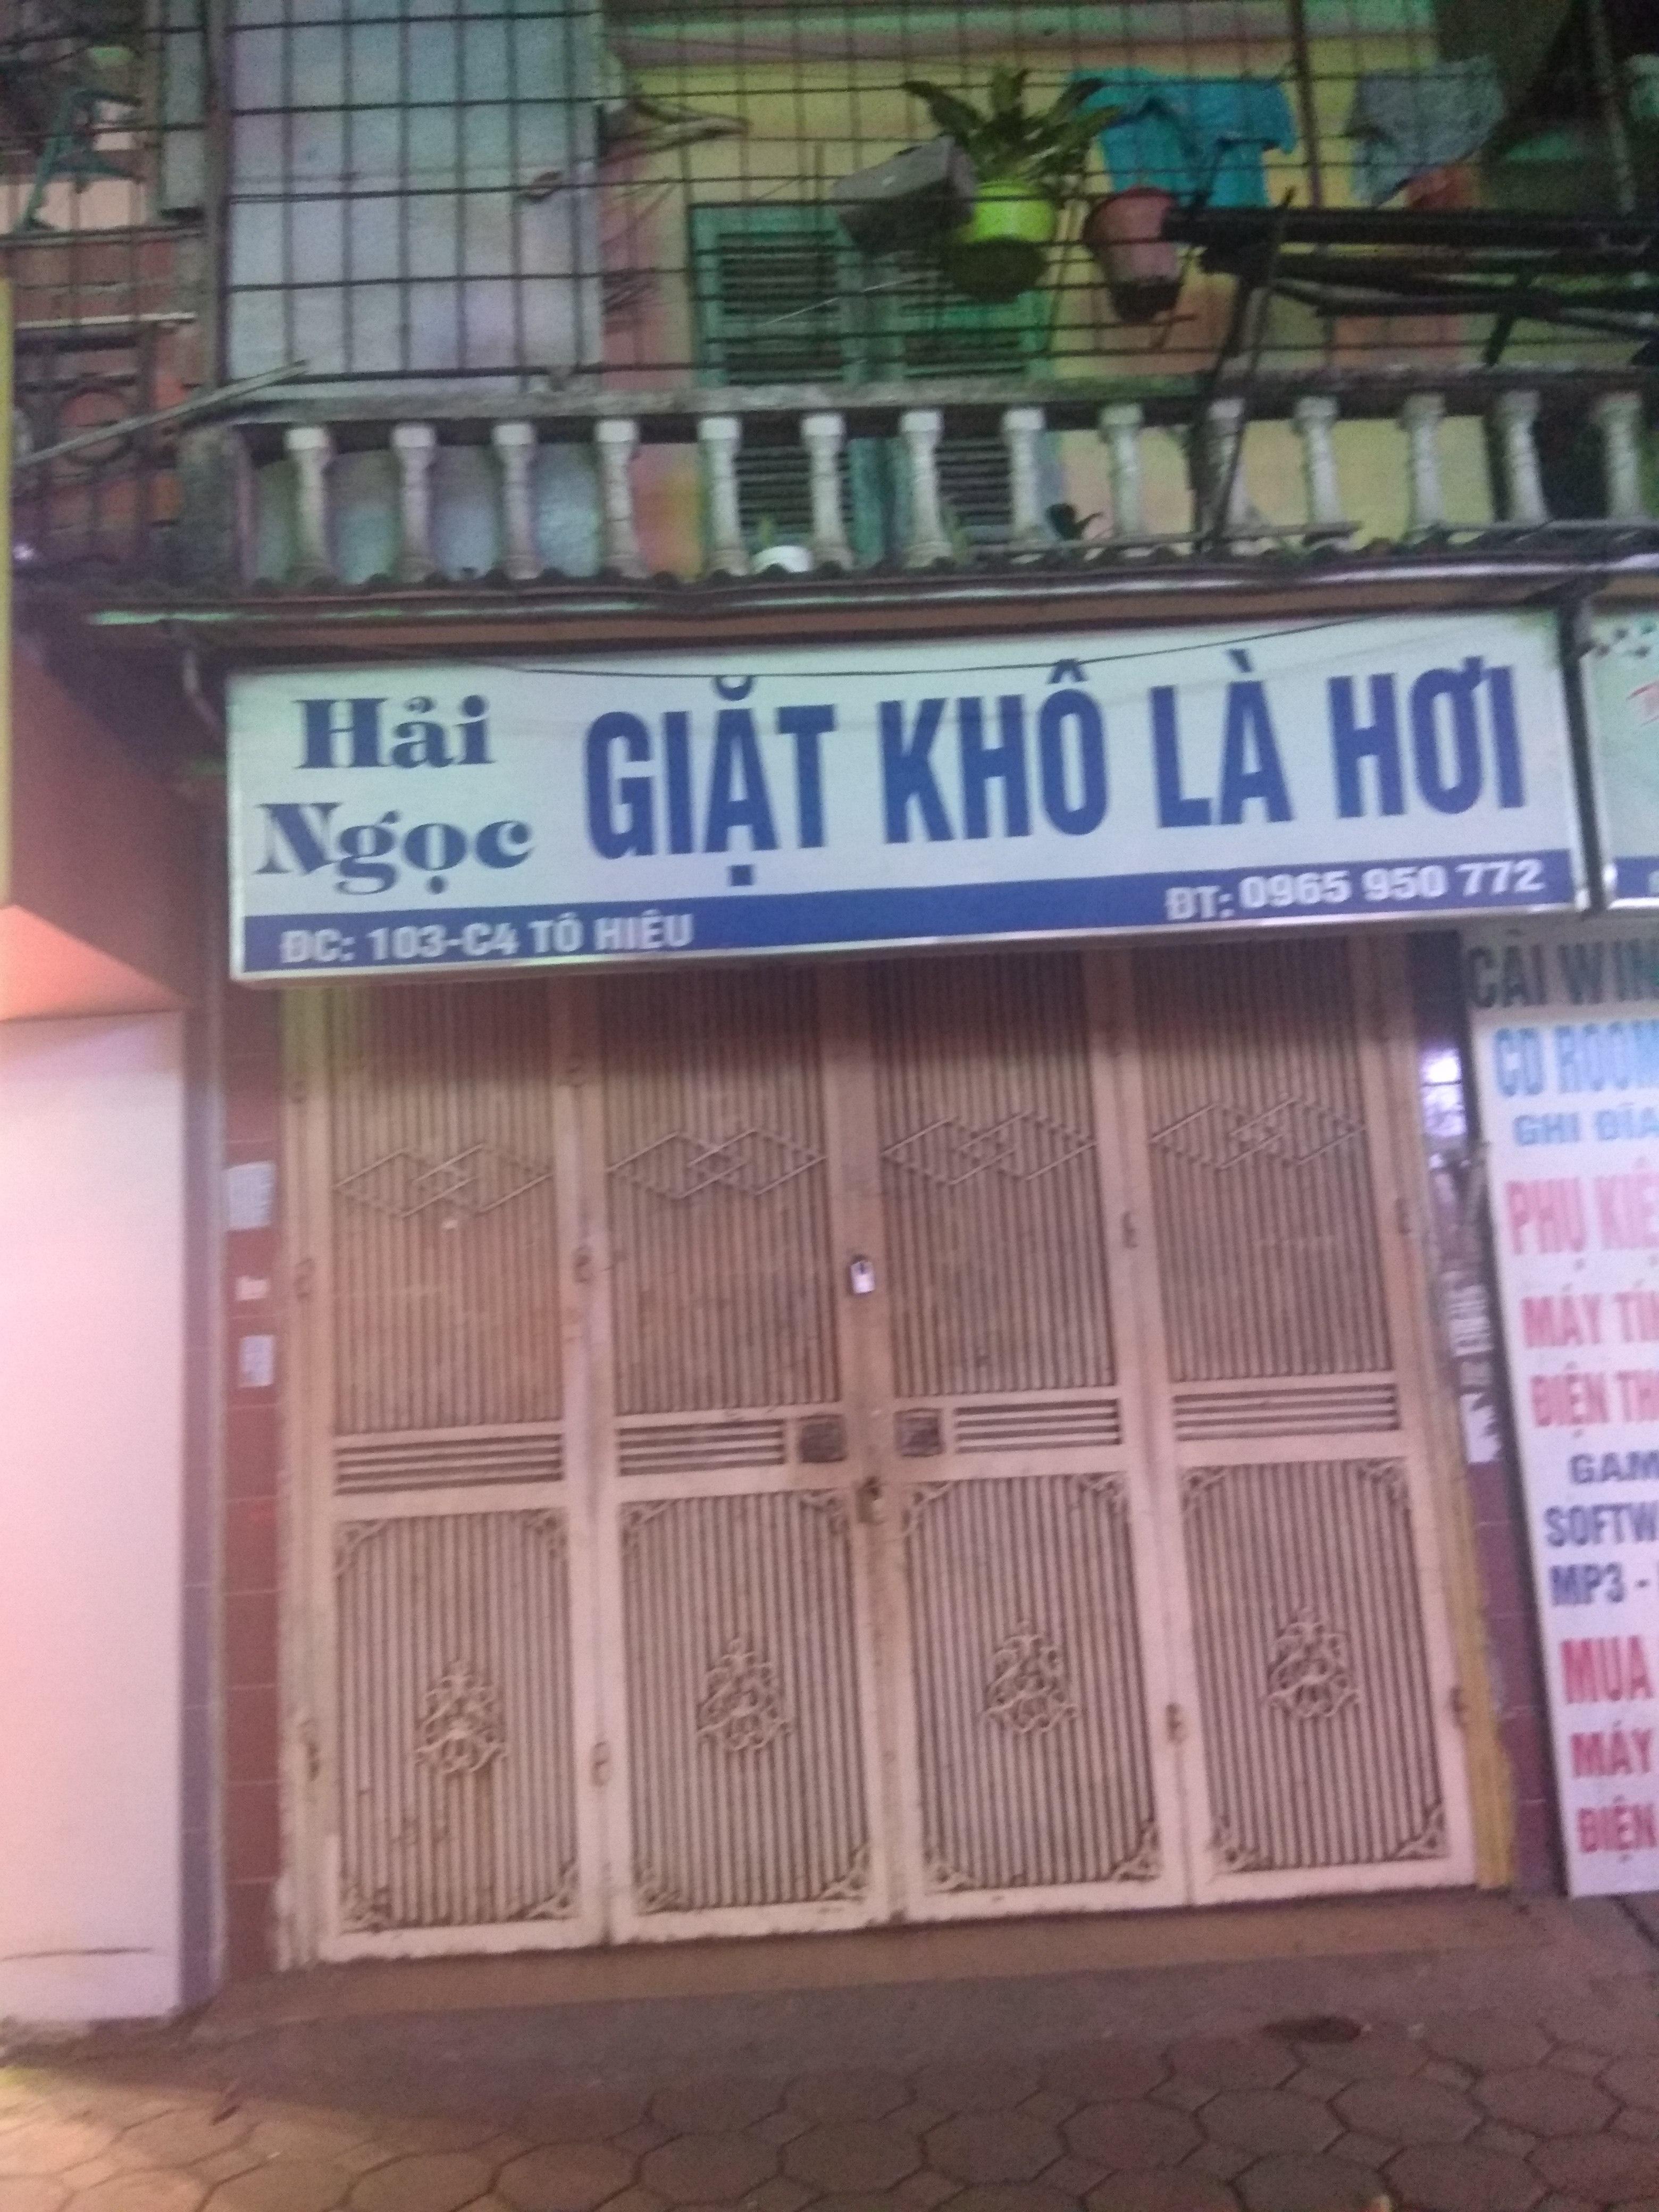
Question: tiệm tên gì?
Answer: tên hải ngọc